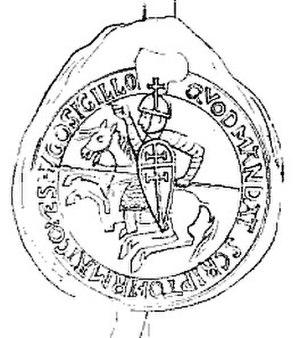
Hugues Iᵉʳ de Champagne, est le troisième fils du comte Thibaut Iᵉʳ de Champagne et d'Adélaïde de Valois.